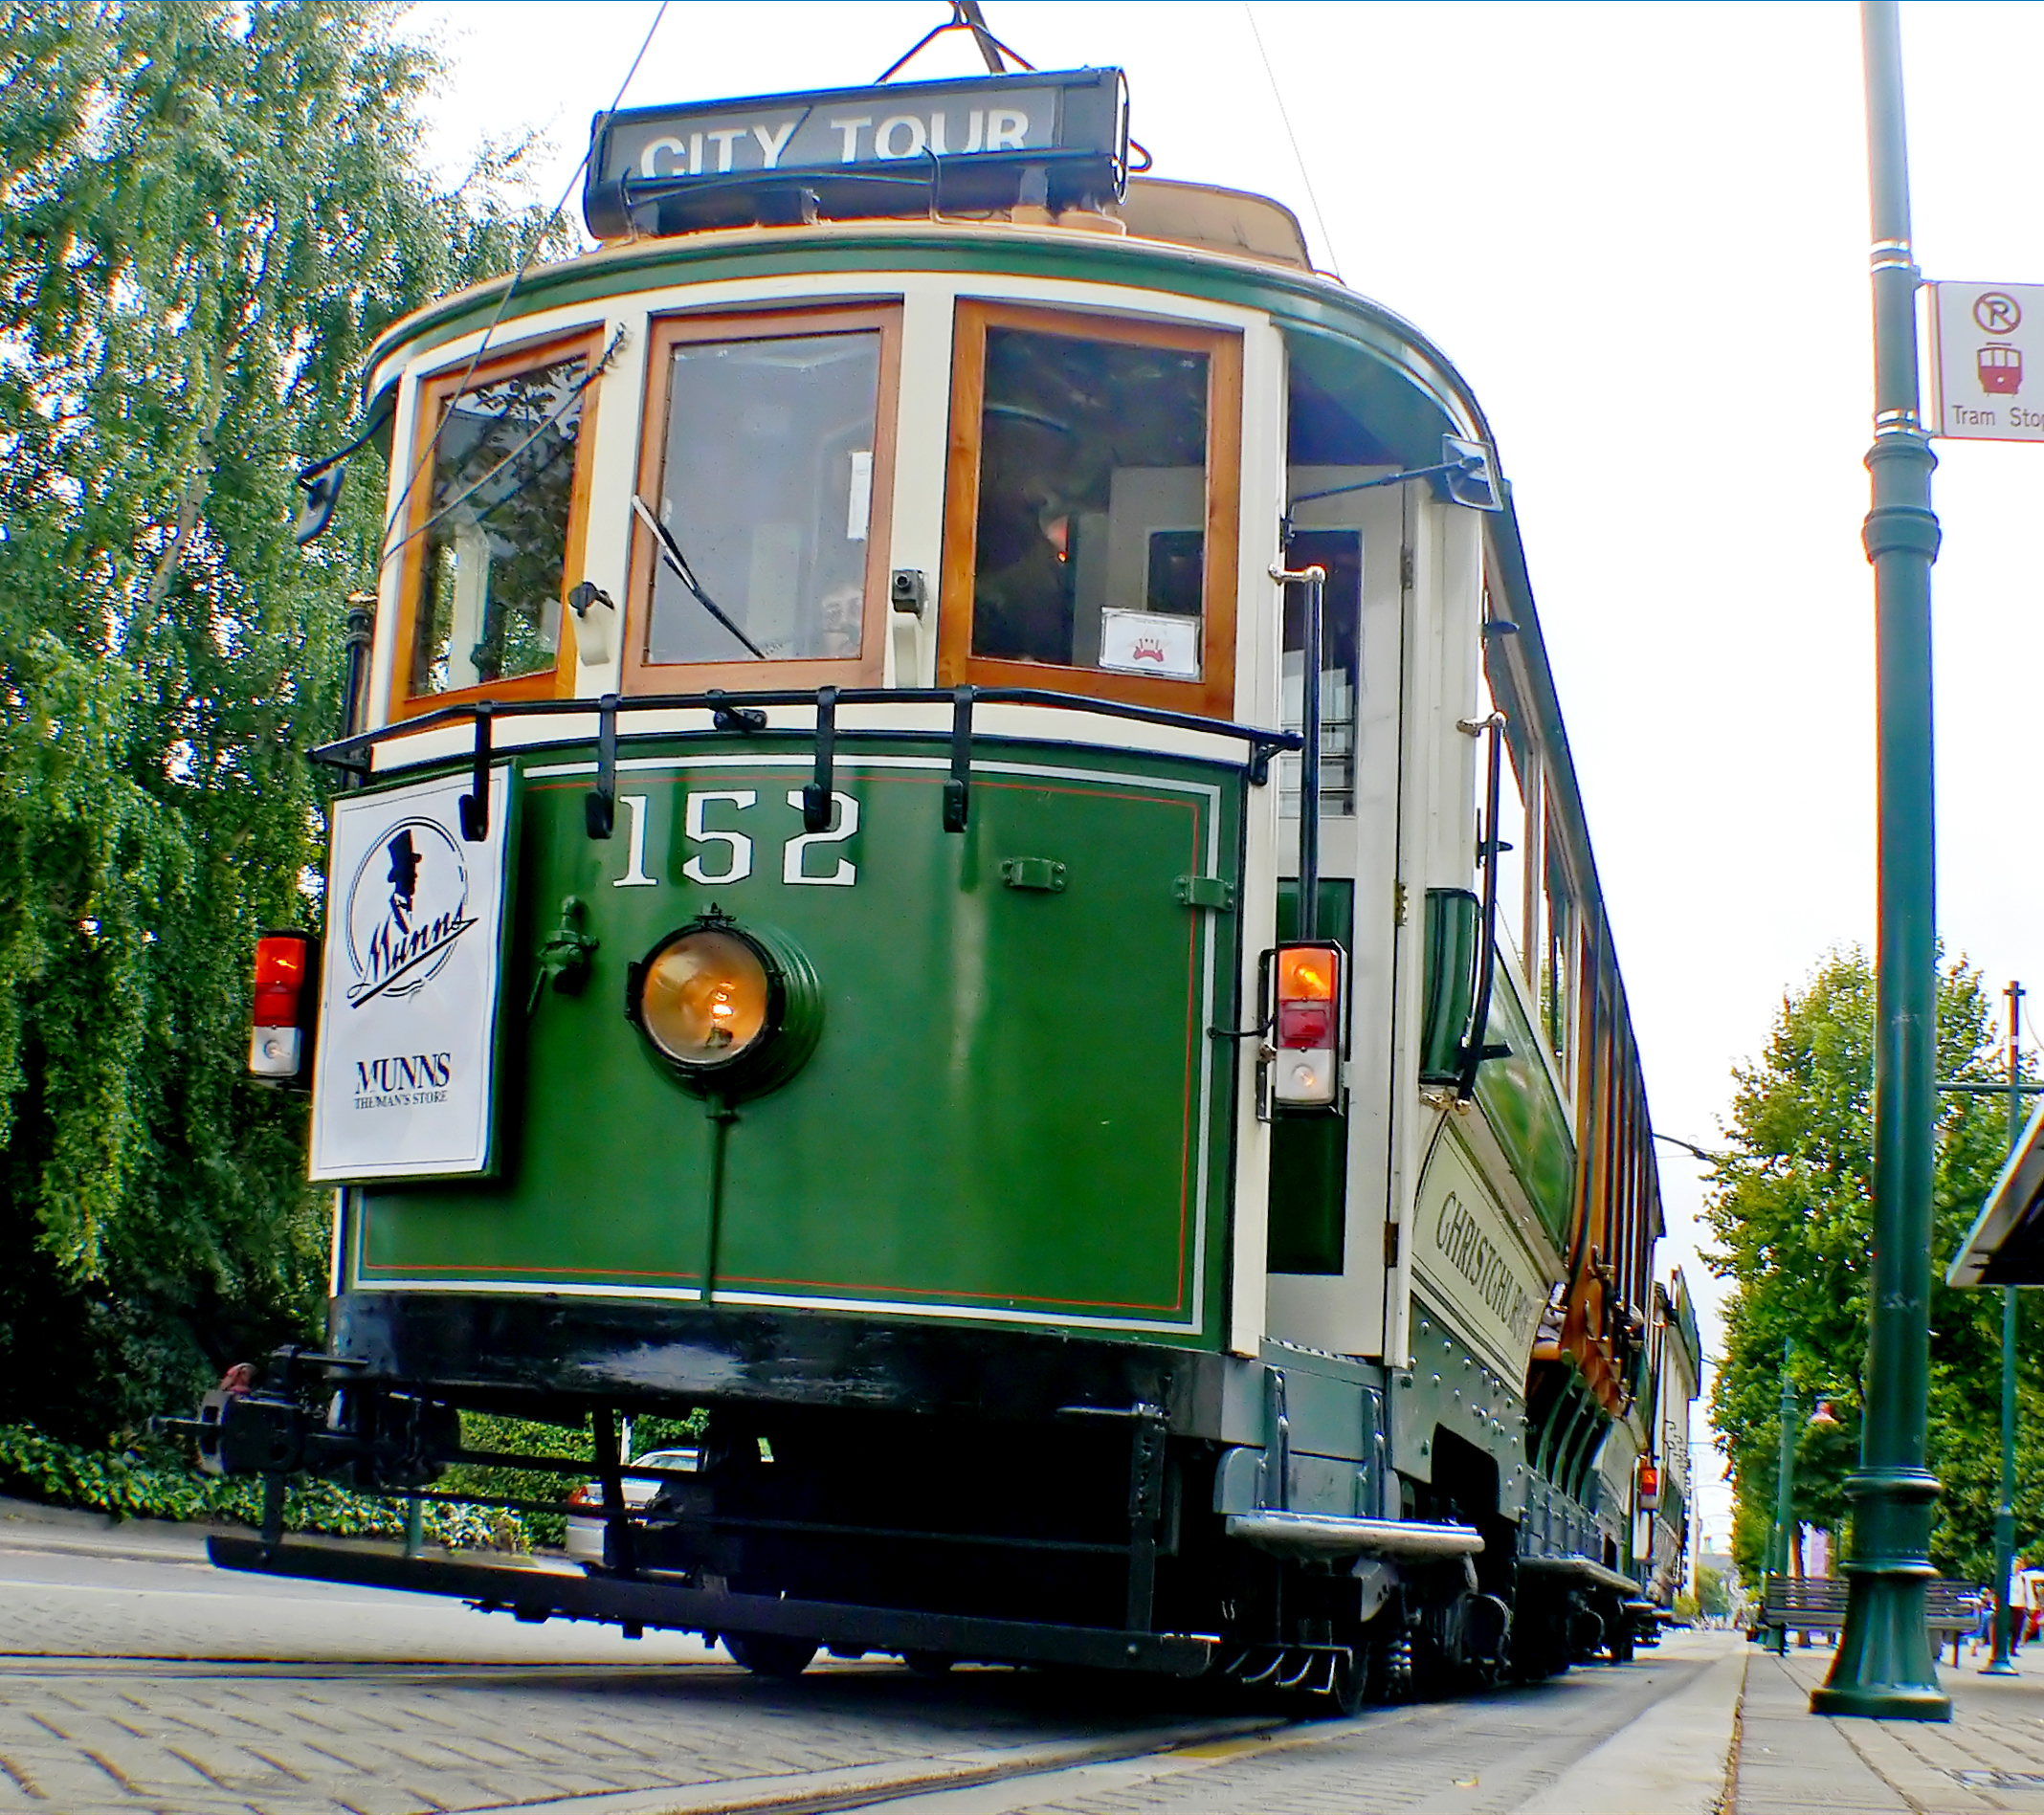
tram, transport, vehicle, electricity, public transport, locomotive, newzealand, christchurch, trams, streetcars, lightrail, land vehicle, mode of transport, rolling stock, railroad car